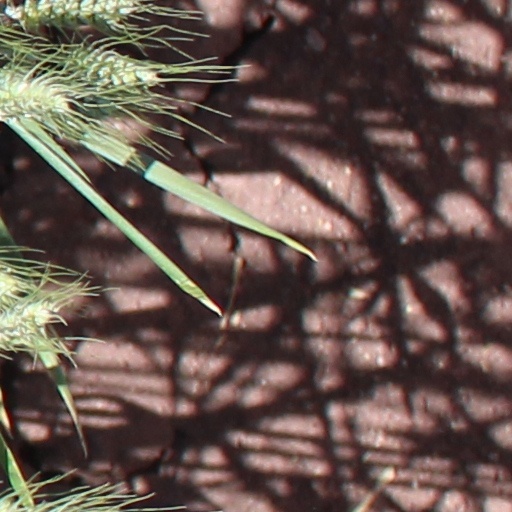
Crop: wheat